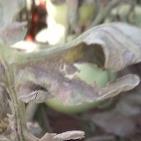
Crop: Tomato
Condition: mite-d